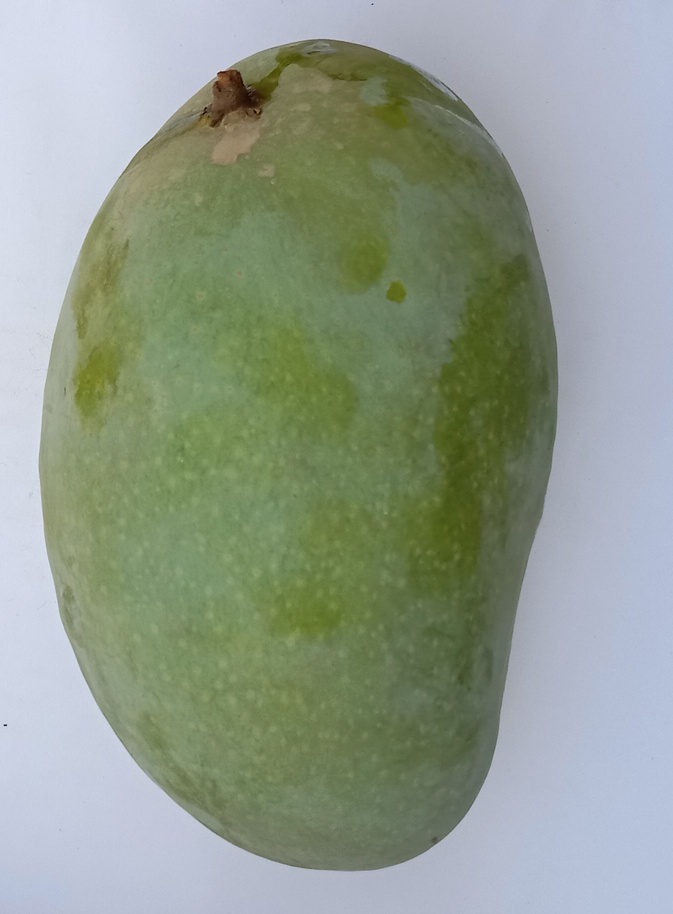
Mango variety: Fajri